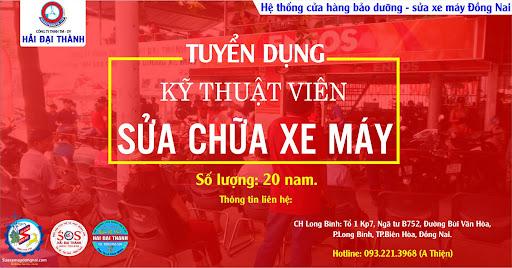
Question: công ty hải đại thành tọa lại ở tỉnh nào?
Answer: đồng nai